52nd (East Lancashire) Light Anti-Aircraft Regiment, Royal Artillery

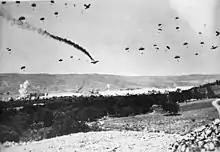
A Ju 52 is shot down as German paratroops land on Crete, 20 May 1941.

Apart from home defence, Britain's strategic focus was on the Mediterranean and Middle East, and after the entry of Italy into the war in June 1940 there was an urgent need to reinforce British forces in the region. A series of convoys began shipping troops (including AA units) on the six-week journey via the Cape of Good Hope and the Red Sea to Egypt. 52nd (EL) LAA Regiment was one of the first units sent. On 28 October Italy invaded Greece and British troops were sent to help, including 154 LAA Bty, which landed at Piraeus on 6 November and was allocated to defending airfields. Meanwhile 13th LAA Rgt, which had also contributed a battery to Greece, took over 155 LAA Bty in its place and moved up to defend Mersa Matruh on the Egyptian frontier. It advanced to Tobruk after Operation Compass. 155 LAA Battery was then released and sent to Greece in February 1941. Lieutenant-Col Mather went with RHQ and his remaining battery, 156, to join the defences on Crete.